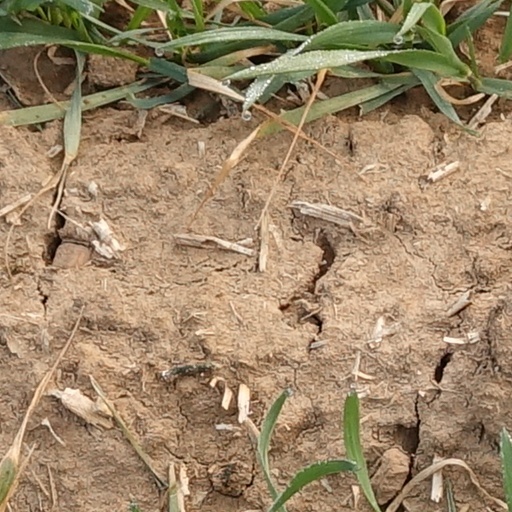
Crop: wheat